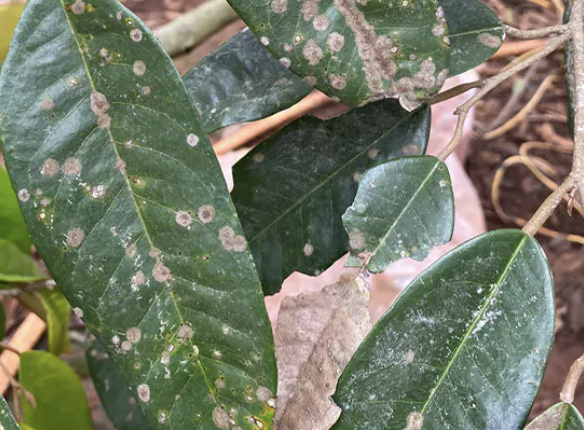
Label: pink_disease